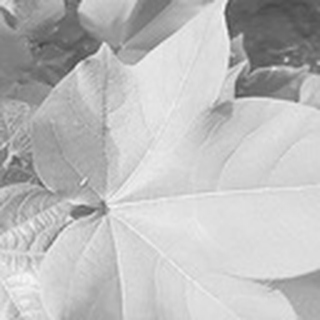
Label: healthy_cotton